North American A-5 Vigilante

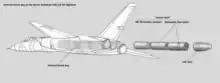
The A3J "stores train" within the bomb bay

During the late 1950s and early 1960s, NAA worked on an improved bomber model, designated "A-5B". This took advantage of the zero-wind requirement's elimination to considerably increase the aircraft's maximum weight, the fuselage being redesigned with a hump back to accommodate additional fuel. The wings were also redesigned with enlarged trailing-edge flaps and fully-blown flaps; these changes, when carrying four external drop tanks, roughly doubled the bomber's range. Development was halted after only six A-5Bs had been completed due to a shift in the US Navy's strategic focus that placed less value on manned bombers.